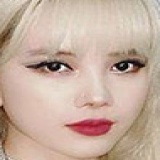
ca sĩ Thiều Bảo Trâm